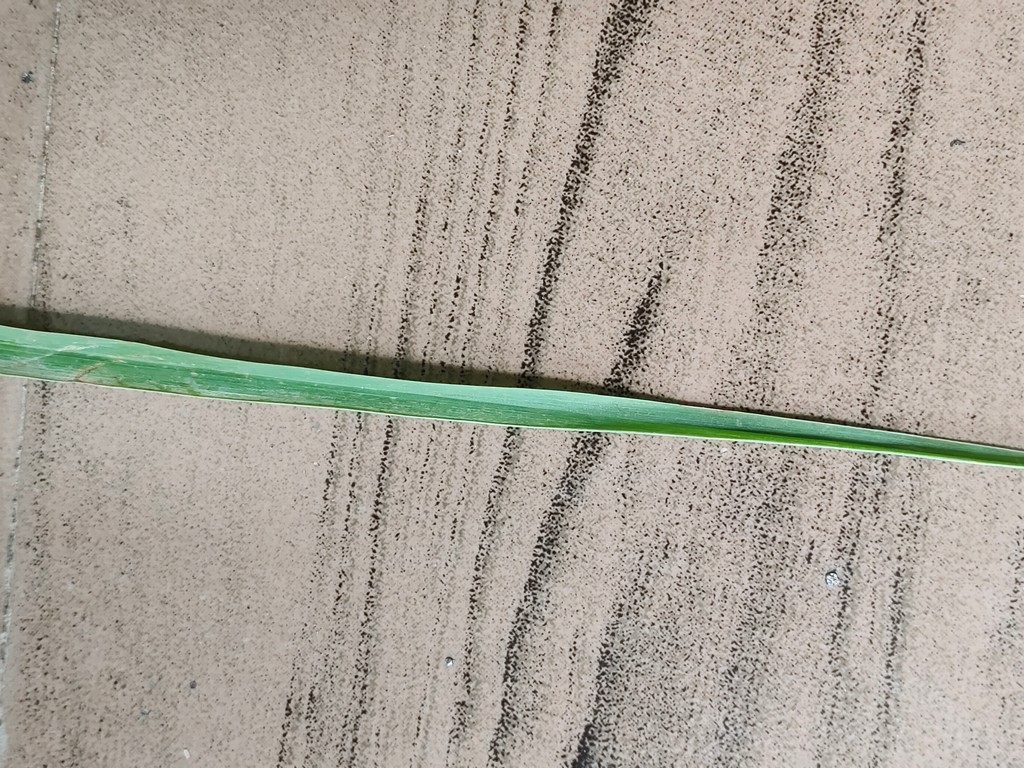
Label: Unhealthy